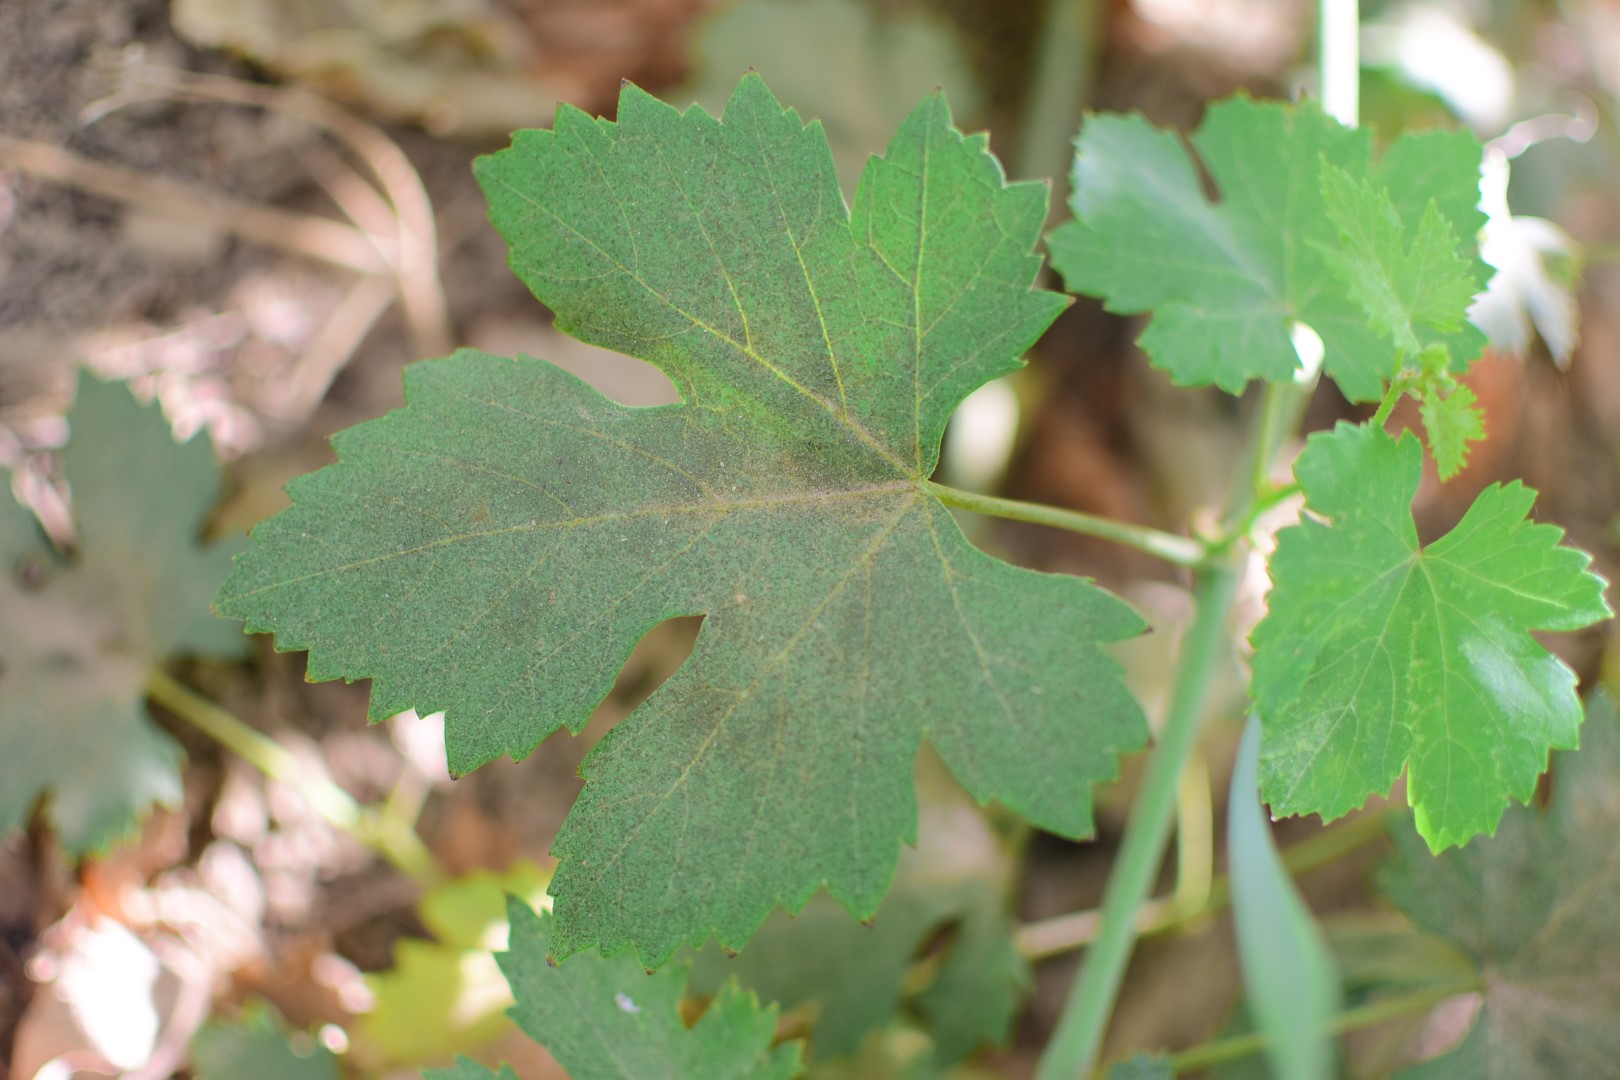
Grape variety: Halawani